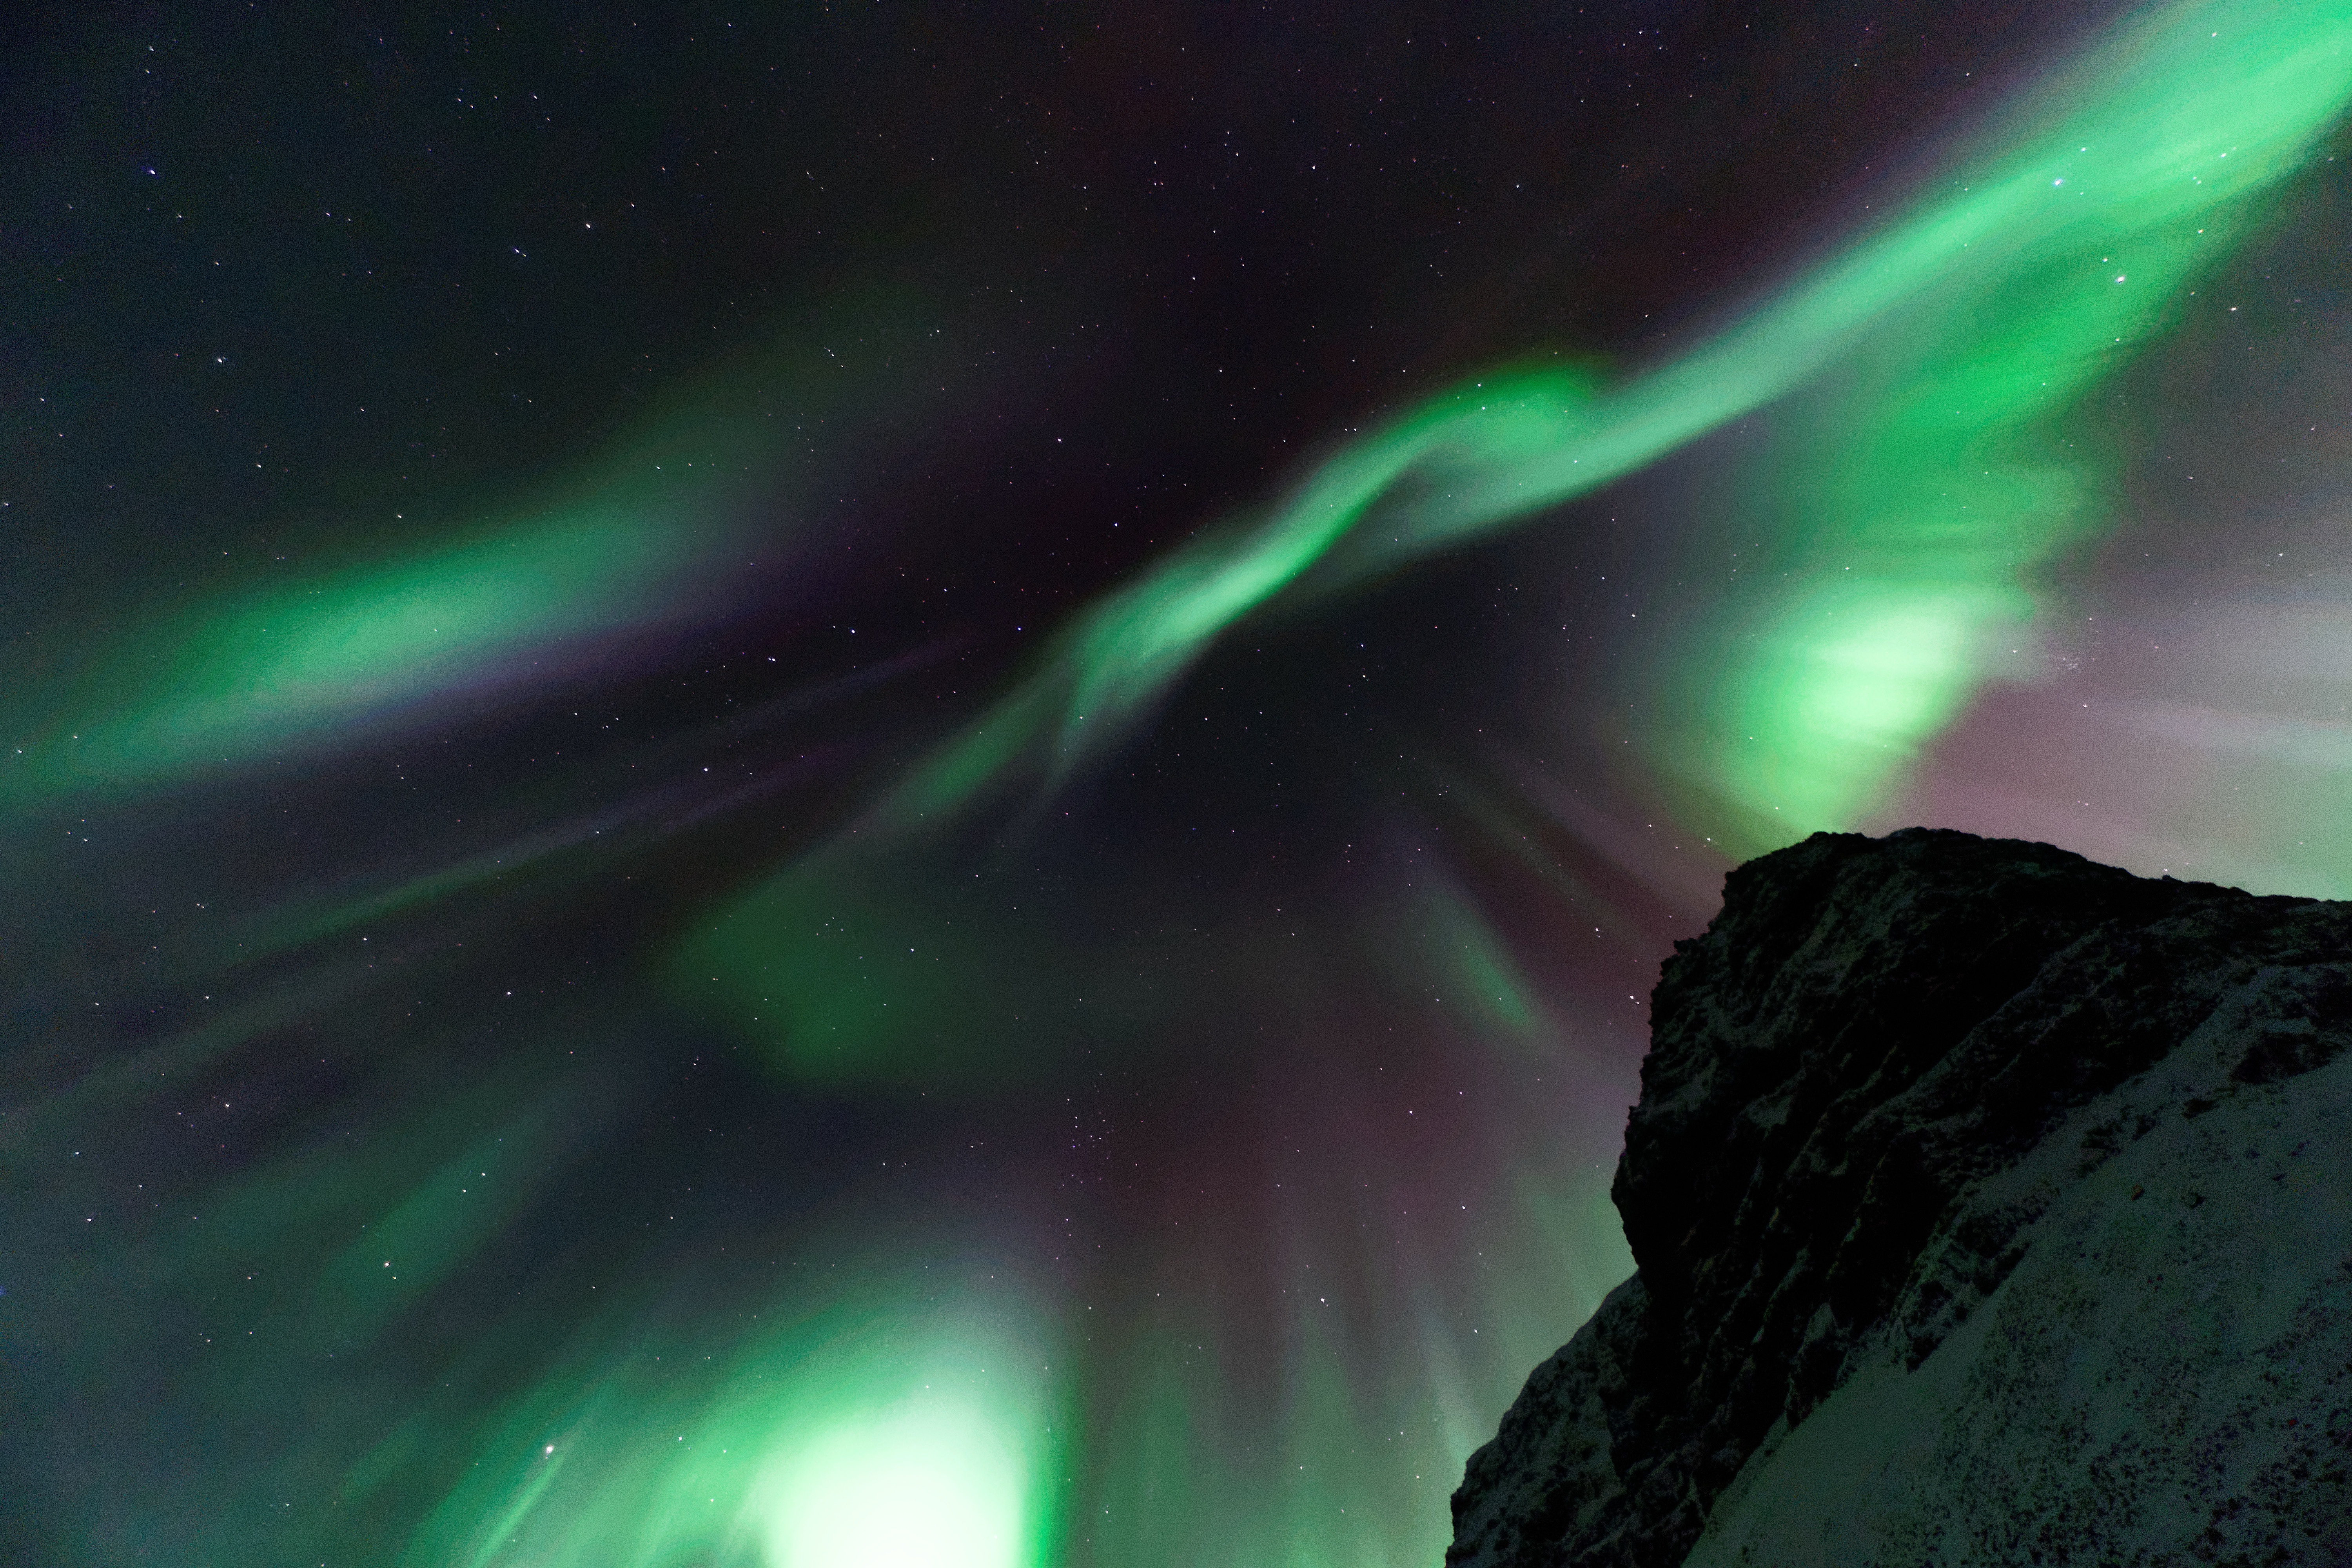
light, sky, atmosphere, night sky, northern light, aurora, aurora boreali